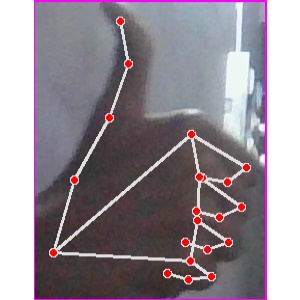
अक्षर: थ